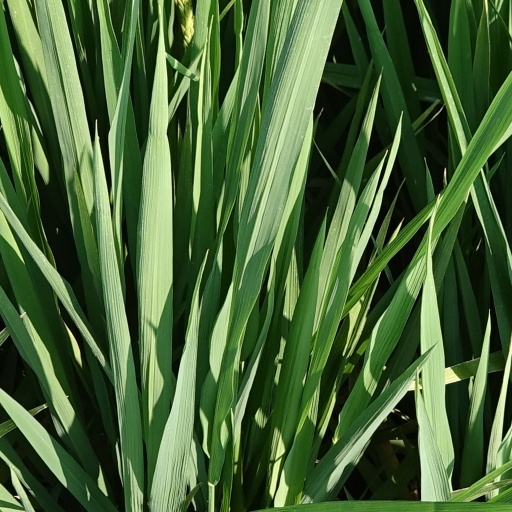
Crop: rice